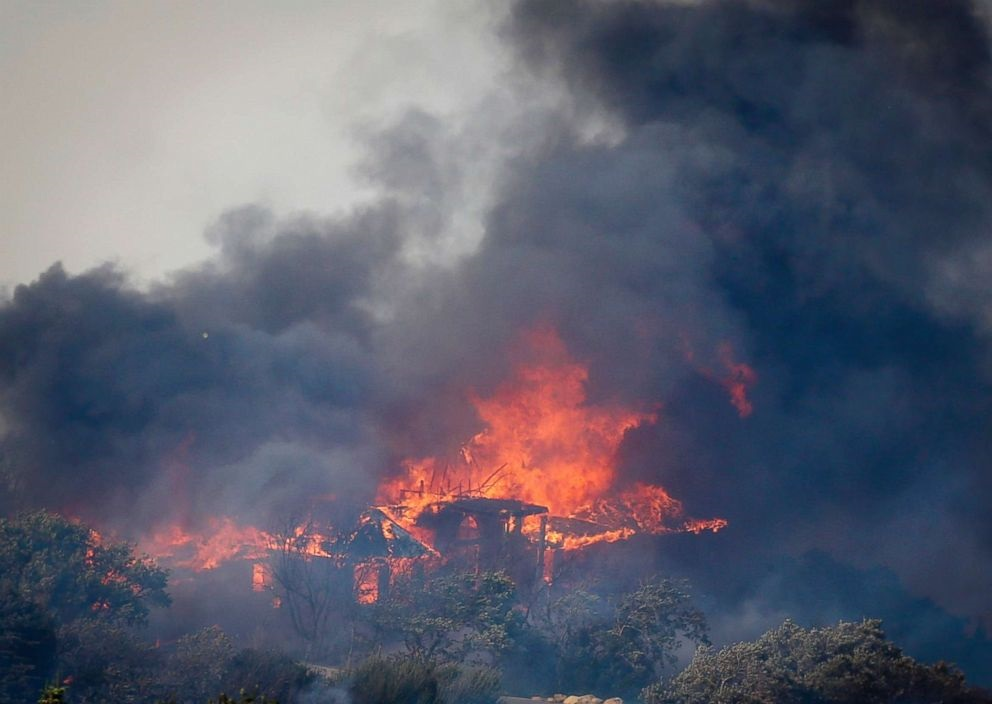
Fire: yes
Smoke: yes